Cappadocia (Roman province)

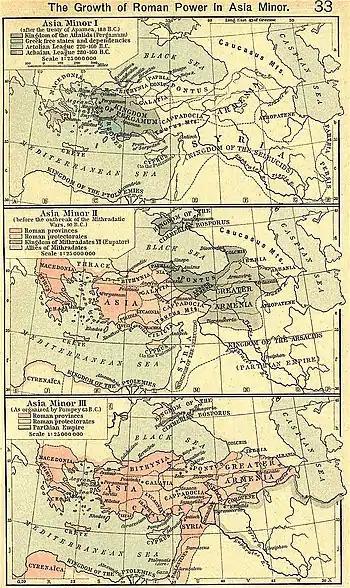
The expansion of the Roman Republic in Asia Minor from 188 BC until 63 BC

Prior to direct imperial rule, Cappadocia was one of the successor kingdoms of Alexander the Great's empire. The Kingdom of Cappadocia was ruled by the Ariarathid dynasty from 331 BC until 95 BC. Under Ariarathes IV, Cappadocia first came into contact with the Roman Republic as a foe allied to the Selecuid King Antiochus the Great during the Roman–Seleucid War from 192 to 188 BC.